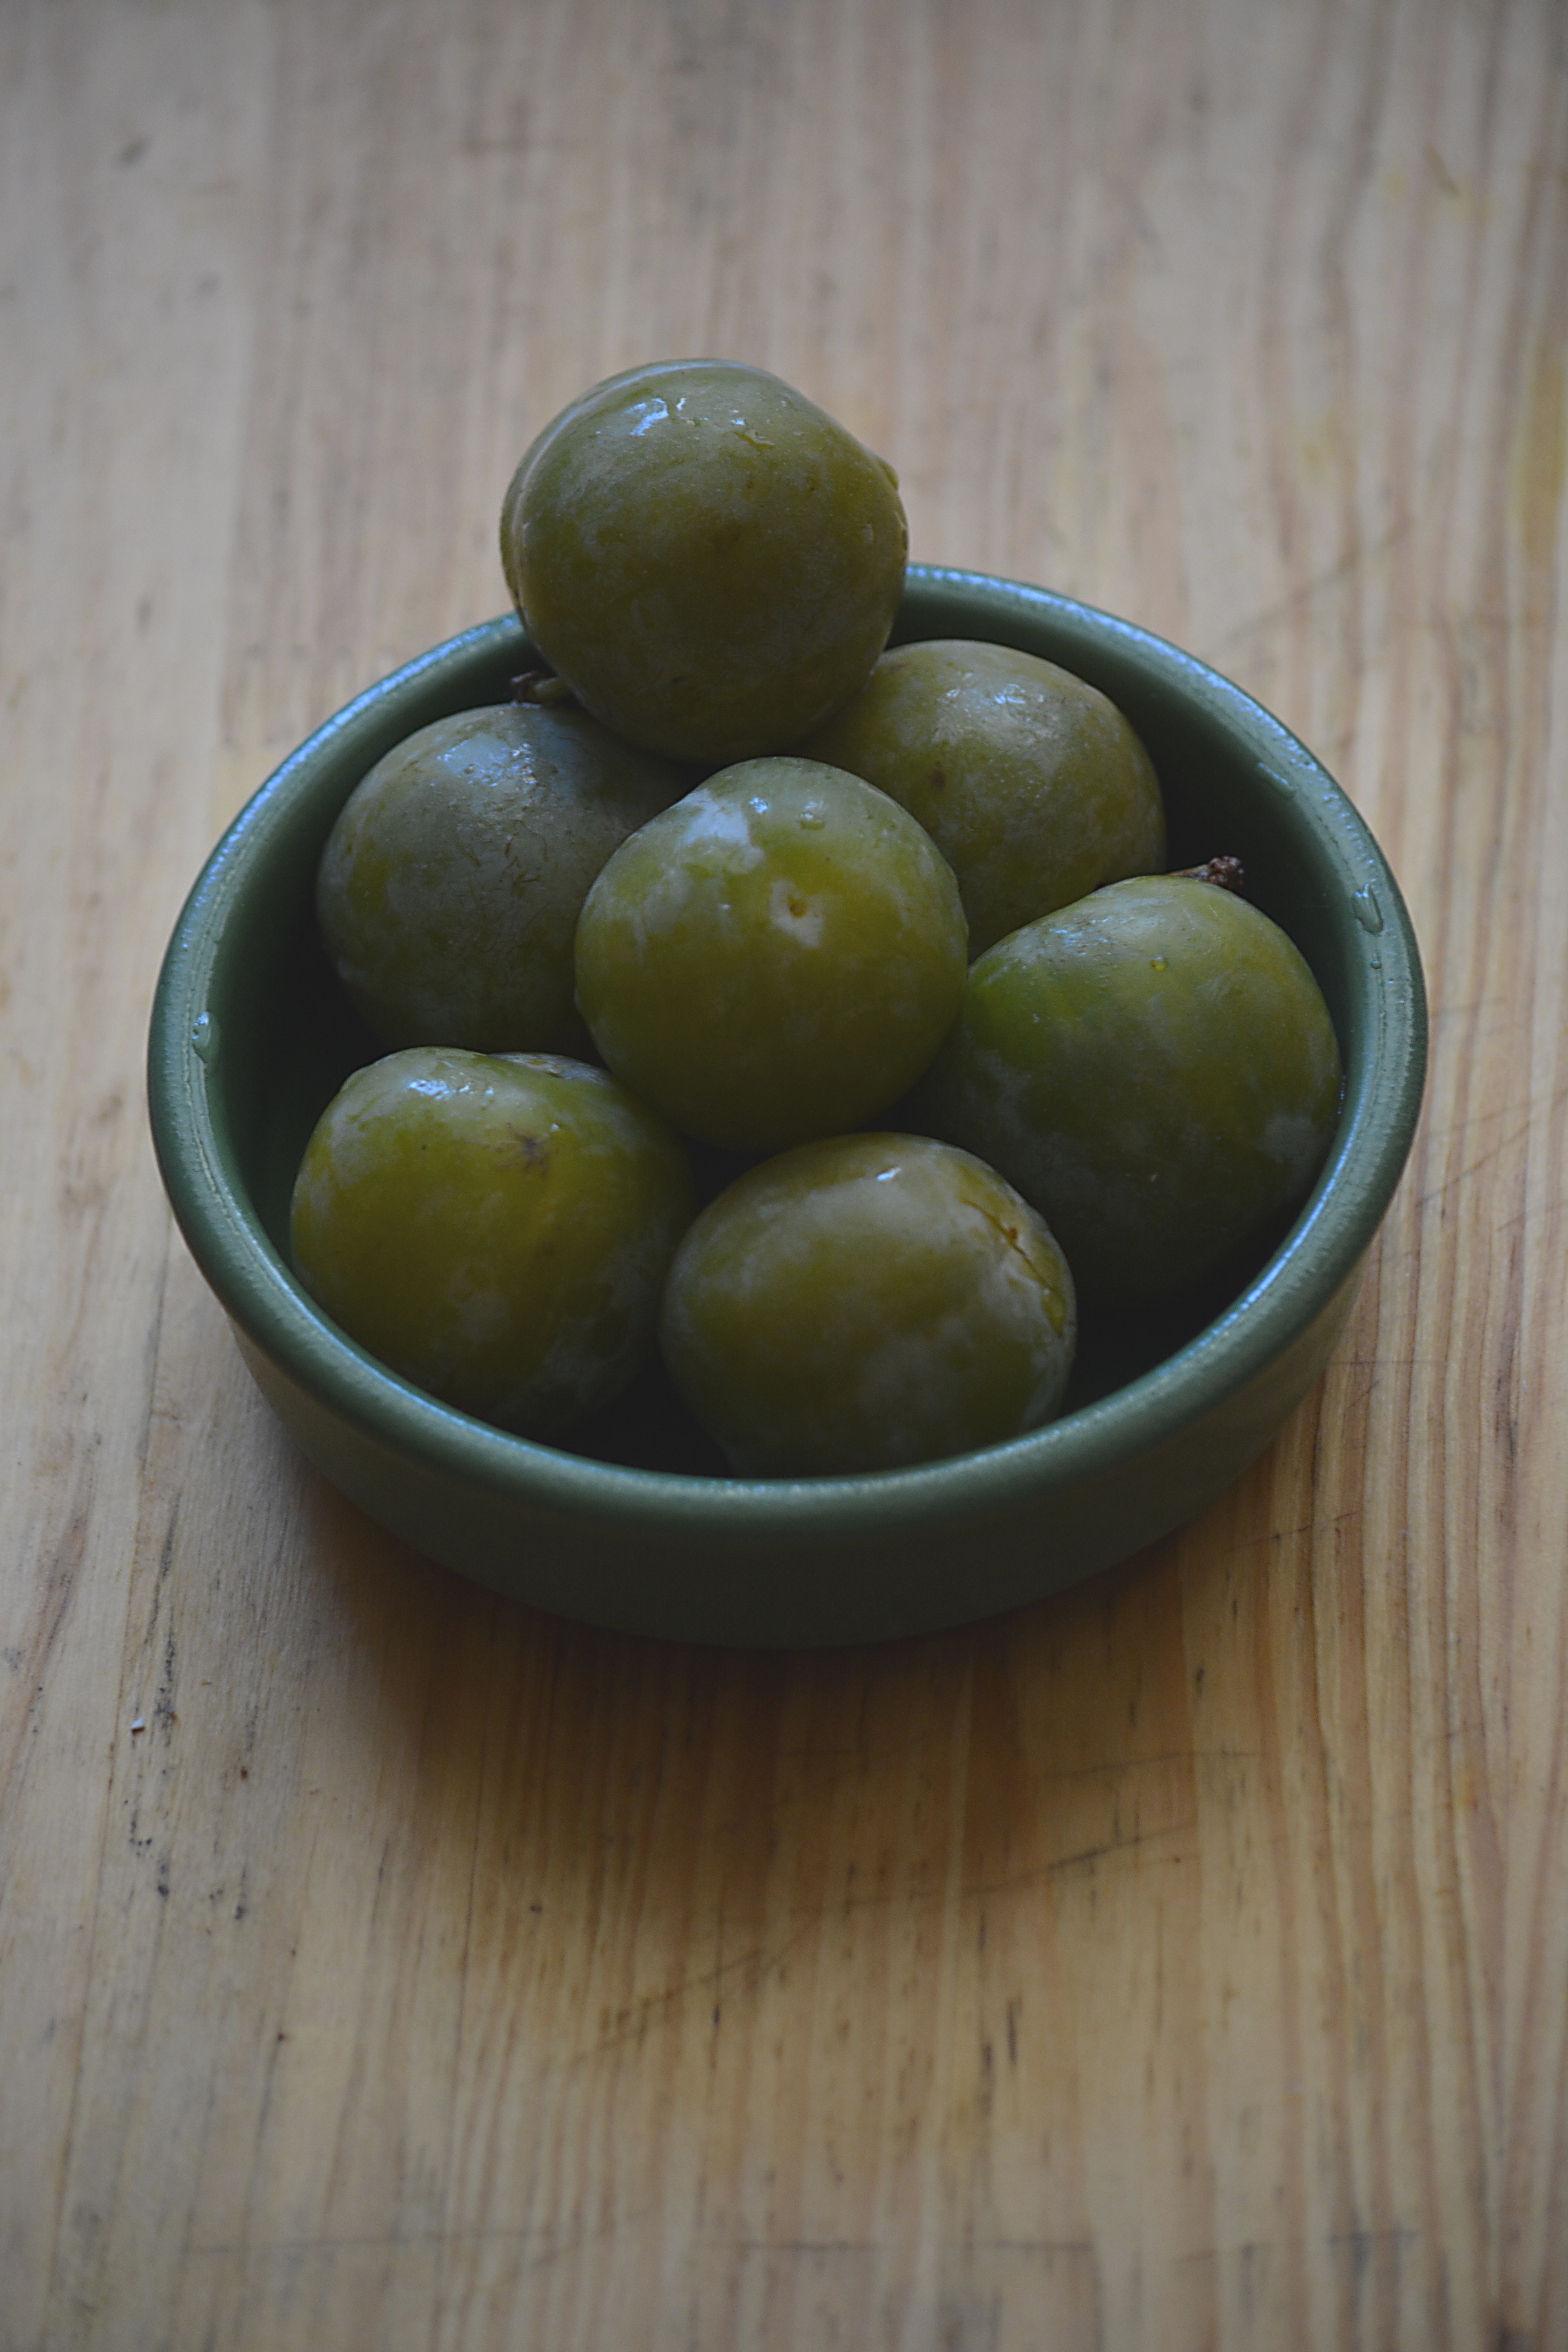
table, plant, fruit, dish, food, green, produce, vegetable, market, dessert, cuisine, power, plums, olive, flowering plant, land plant, olive family